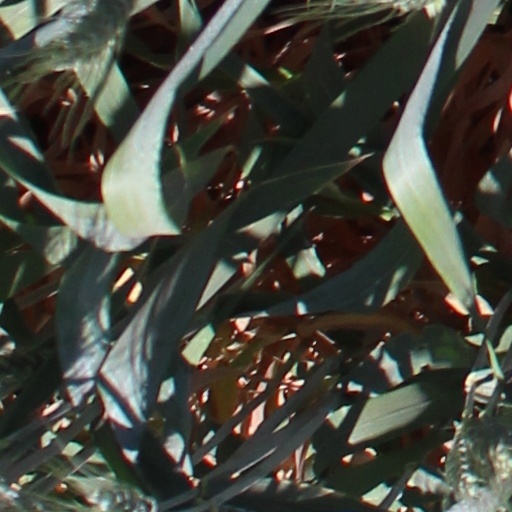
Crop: wheat